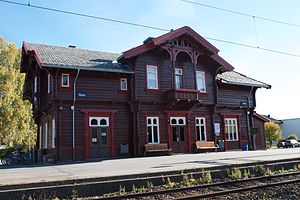
Gran Station
Gran Station er en jernbanestation på Gjøvikbanen i Gran i Oppland fylke i Norge. Stationen består af et enkelt spor med perron og en stationsbygning i mørkt træ opført efter tegninger af arkitekten Paul Due. Stationen, der betjenes af alle tog på Gjøvikbanen, ligger 205,2 meter over havet og 67,7 km fra Oslo S. Den 1,41 km² store indsø Jarenvatnet ligger et par hundrede meter nord for stationen.